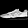
Label: Sneaker